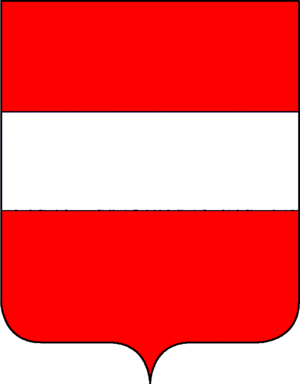
Les familles nobles de Venise ou patriciens de Venise constituent l'aristocratie de la république de Venise à partir de sa fondation en 697. C'est parmi elles que se recrutèrent les membres des institutions oligarchiques de la république, à commencer par son chef élu à vie, le doge. Elles se classent en trois groupes selon leur ancienneté : Case Vecchie, Case Nuove, et Case Nuovissime.
La famille Foscolo est une famille patricienne de Venise présente dès sa fondation. Elle fut renommée pour sa piété, ce qui explique en partie son absence sur l'avant-scène de la République. Elle fut cooptée par la noblesse en 1310.